Pedro Antonio Valdes-Sosa

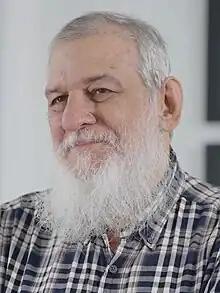
Pedro in 2023

Pedro Antonio Valdes-Sosa (born March 12, 1950) is a Cuban neuroscientist who currently serves as the General Vice-Director for Research of the Cuban Neurosciences Center, which he cofounded in 1990. Valdes-Sosa is also member of the editorial boards of journals "Neuroimage", "Medicc", "Audiology and Neurotology", PLosOne and "Frontiers, Neuroimage and Brain Connectivity". His work includes statistical analysis of electrophysiological measurements, neuroimaging (fMRI, EEG and MEG tomography), nonlinear dynamical modeling of brain functions and Software and electrophysiological equipment development.